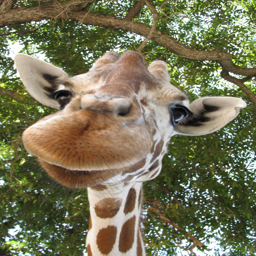
happy giraffe - i had just fed her , and she seemed to have a smile on her face !